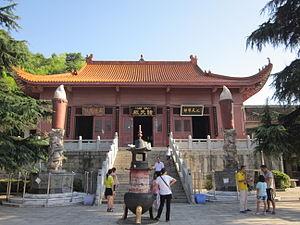
Le temple Baiyun est situé dans le village de Shuangfupu, à Ningxiang, dans la province chinoise du Hunan, Chine. le temple est inscrite sur la culture relique préservation de Changsha city, où Mao Zedong avait fait la recherche sociale en 1917.